Villeneuvette

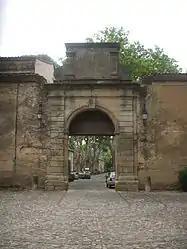
Village gate

Villeneuvette is a commune in the Hérault department in the Occitanie region in southern France. It is close to the town of Clermont l'Hérault.